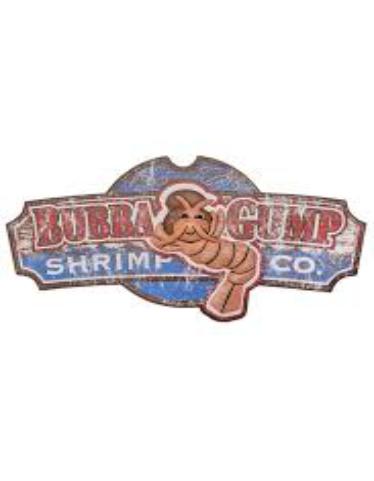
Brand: Bubba Gump Shrimp Company
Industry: Food